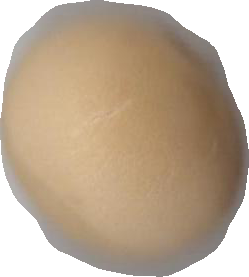
Variety: Grobogan